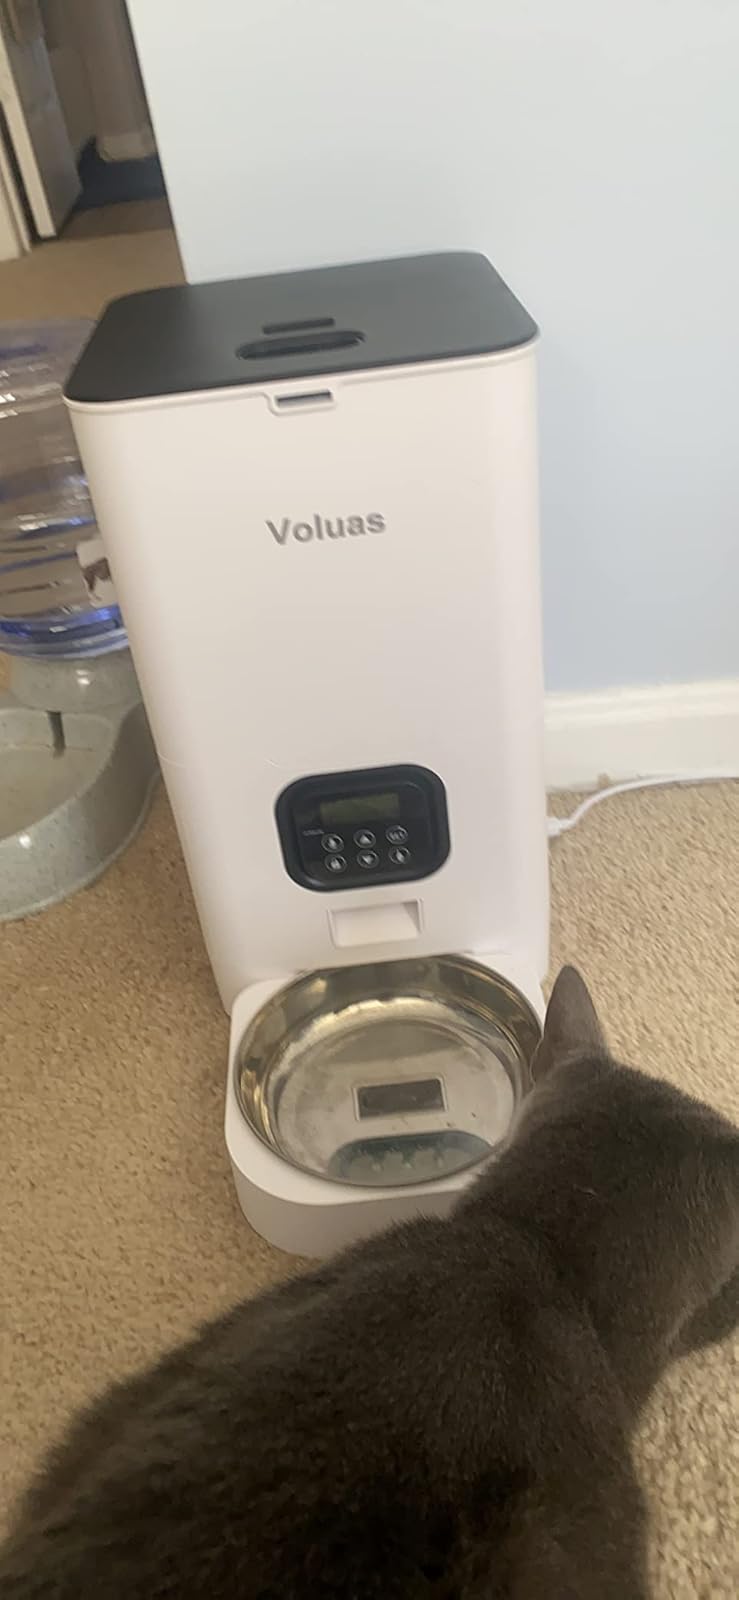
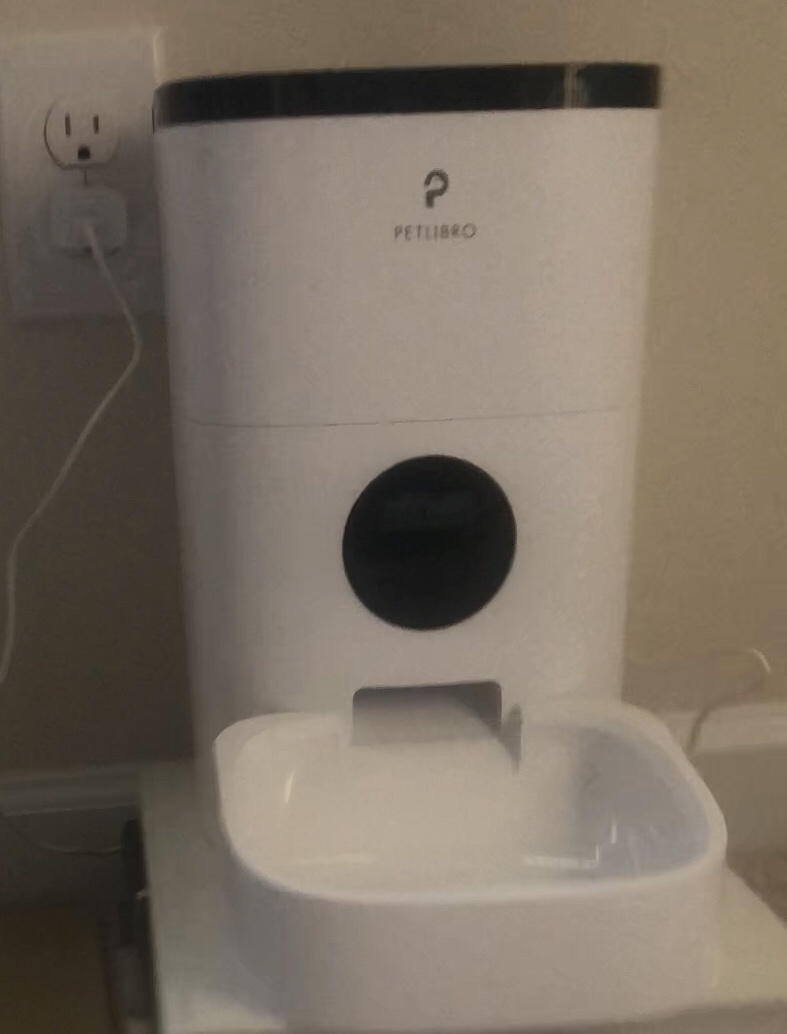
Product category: items_feeder
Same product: no